La Guaira and Caracas Railway

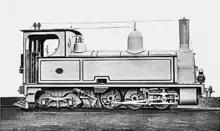
One of the original steam locomotives used on the line

The technology, including six steam locomotives made by Nasmyth, Wilson & Co. of Manchester, mainly came from England. There was no industrialised iron production in Venezuela. The Venezuelan engineer Jesús Muñoz Tébar reported: